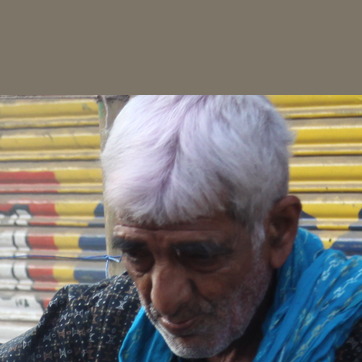
Material: hair